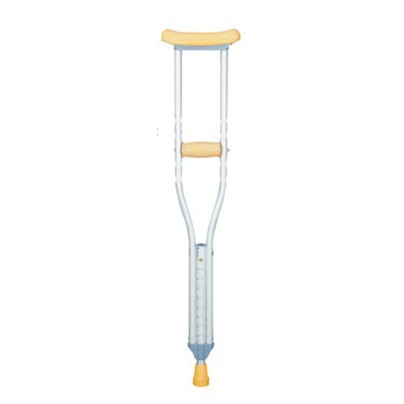
Chevron Axilla crutches
A superior-quality, aluminium crutch with padded tops and hand-grips. Quick pin-clip adjustment with an easy-to-read height scale. Specifications Safe working load: 127 kg Height from floor to padded top: Min 940 Max 1140 mm Max height: 1140 mm Min height: 940 mm Product weight: 1.7kg/ pair kg Recommended user height: Min 1.4m Max 1.6m Tip size: 22
Brand: Cubro
Category: Health & Beauty > Health Care > Mobility & Accessibility > Walking Aids > Crutches